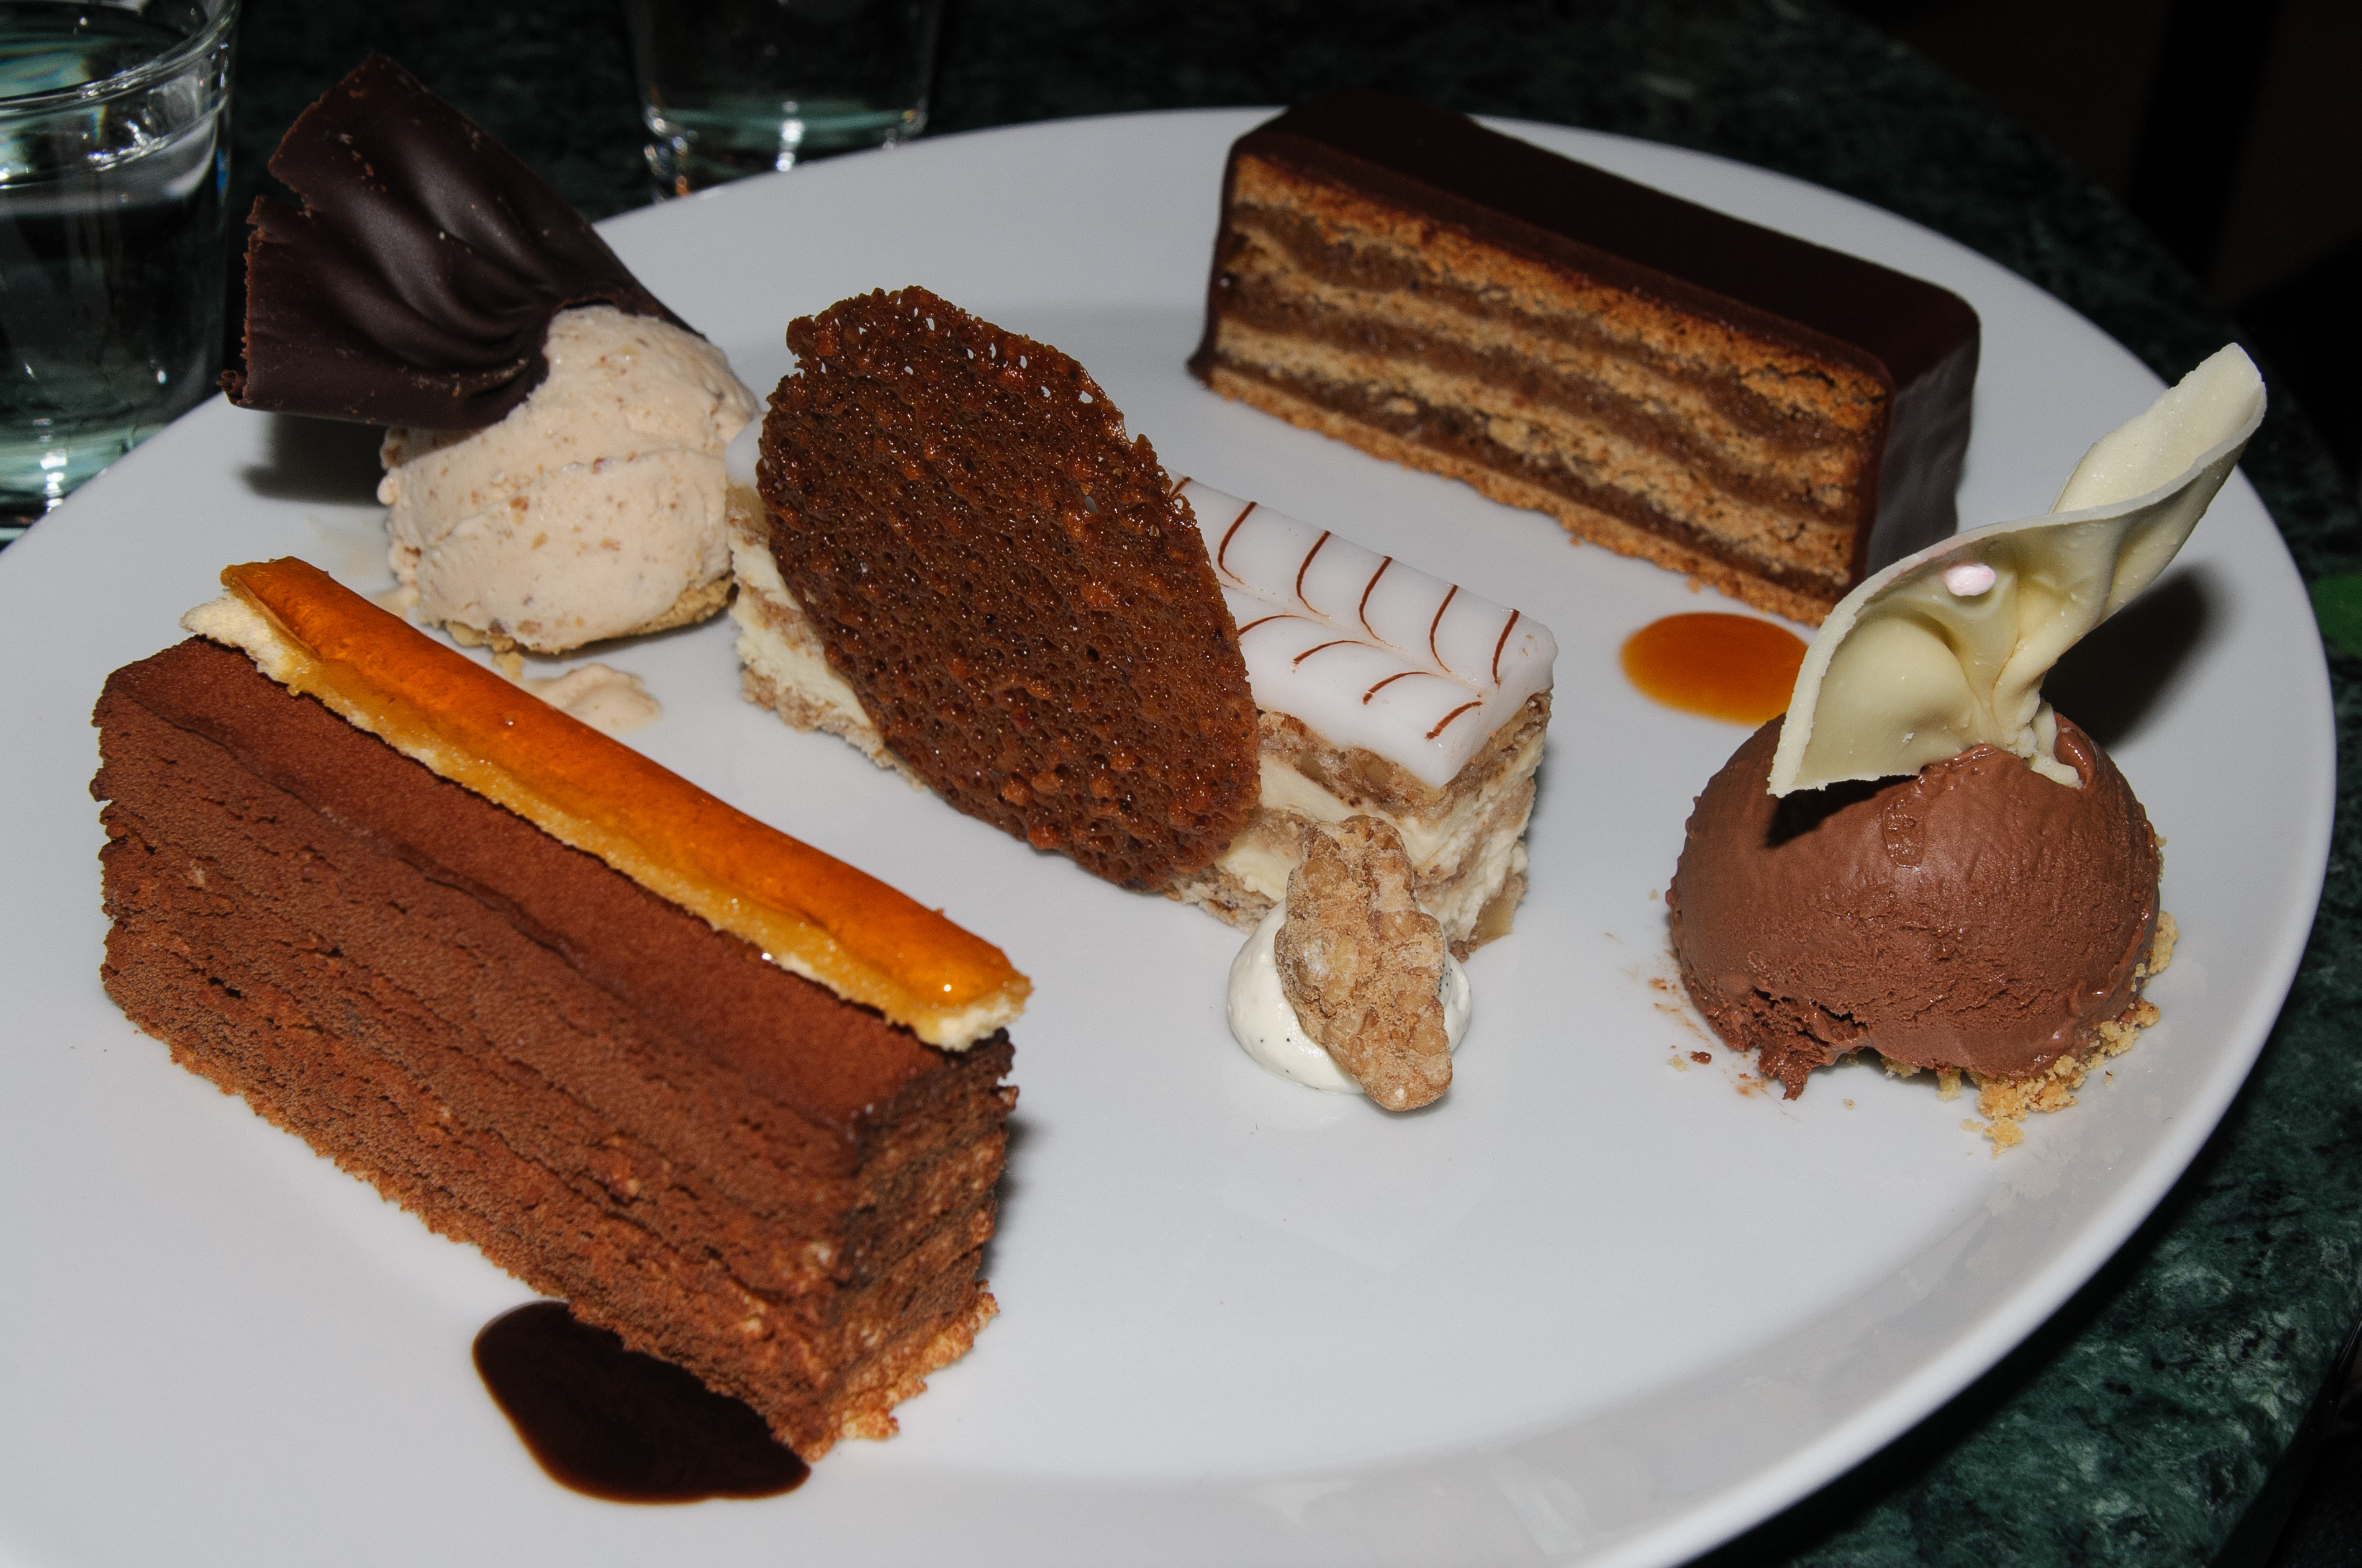
food, nikon, chocolate, baking, dessert, cake, chocolate cake, budapest, sweetness, d300, baked goods, flavor, torte, chocolate brownie, sachertorte